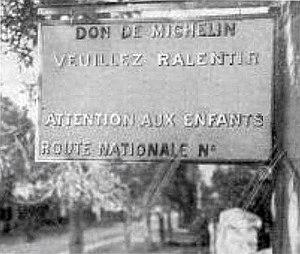
Panneaux indicateurs Michelin, à l'entrée des villages (1911).
La prévention routière, ou sécurité routière, est l'ensemble des mesures mises en place pour empêcher les usagers de la route d'être tués ou gravement blessés dans les accidents de la route, ou en atténuer les conséquences. Les usagers de la route sont les piétons, les cyclistes, les automobilistes et leurs passagers, les chauffeurs de poids-lourd, et les passagers des transports publics routiers, etc. Il s'agit d'un enjeux sociétal majeur.